Supreme Court of Pennsylvania

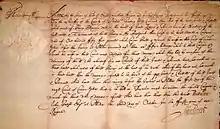
A writ signed in 1702 by then Provincial Court of Pennsylvania chief justice John Guest

The Supreme Court of Pennsylvania maintains a discretionary docket, meaning that the Court may choose which cases it accepts, with the exception of mandatory death penalty appeals, and certain appeals from the original jurisdiction of the Commonwealth Court. This discretion allows the Court to wield powerful influence on the formation and interpretation of Pennsylvania law.